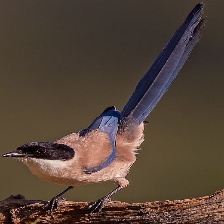
Species: IBERIAN MAGPIE
Scientific name: CYANOPICA COOKI
ImageNet parent category: magpie